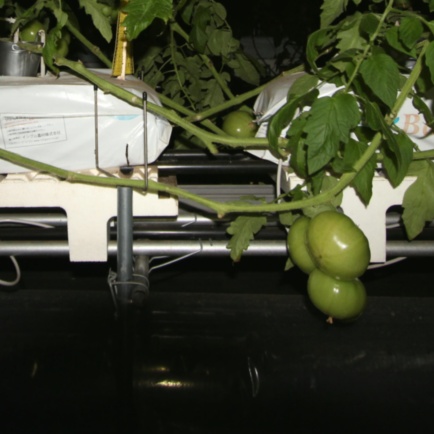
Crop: tomato